Wantirna South Football Club

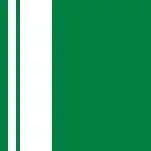

Tragedy struck the Walker family in 1953 with the accidental drowning of Jim Walker and his daughter Lorraine at Phillip Island. The community got together and erected the entrance gates and plaque in their memory and from that day the three parcels of land are known as Walker Reserve. The club had minimal success in this league.